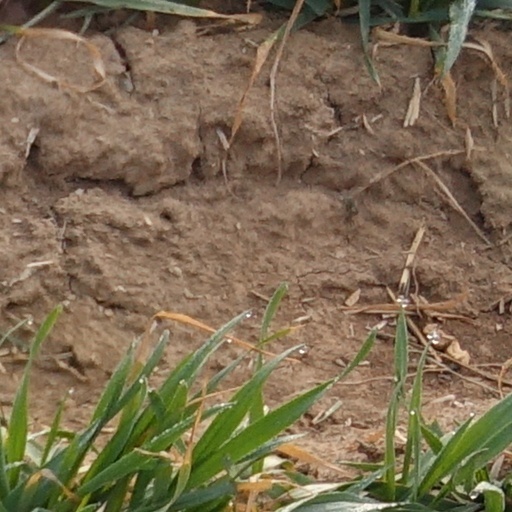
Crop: wheat